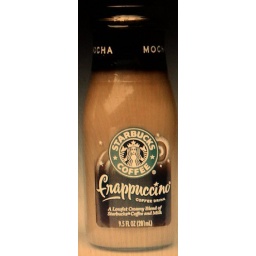
coffe in a glass bottle